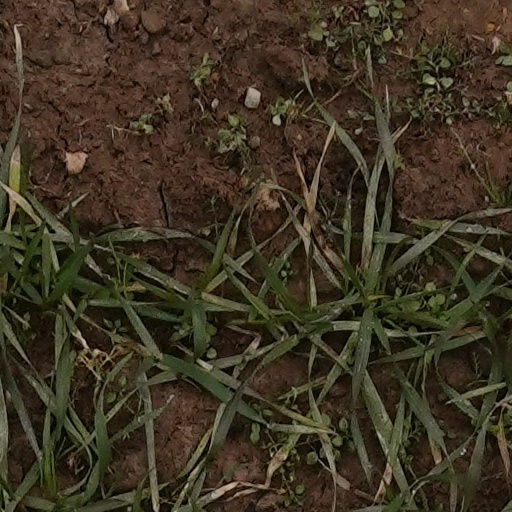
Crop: wheat